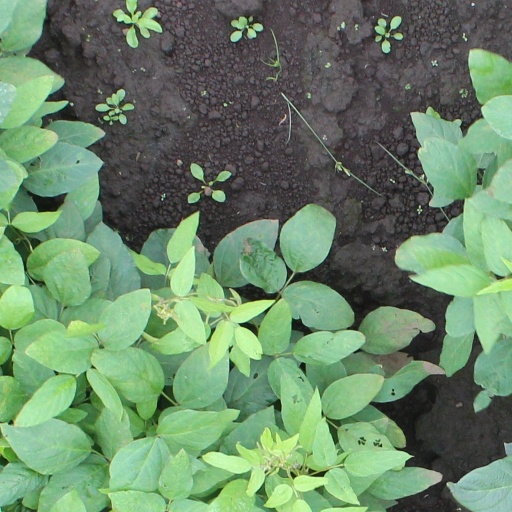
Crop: soybean